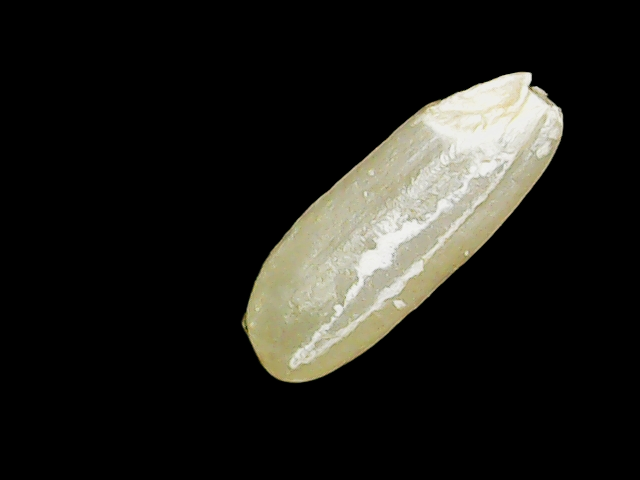
Rice variety: Binadhan17